Sky position (RA, Dec in degrees): 180.136, 10.697
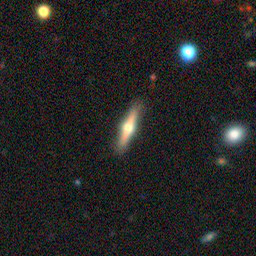
Galaxy morphology: Edge-on Galaxies with Bulge